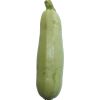
Label: Zucchini 1